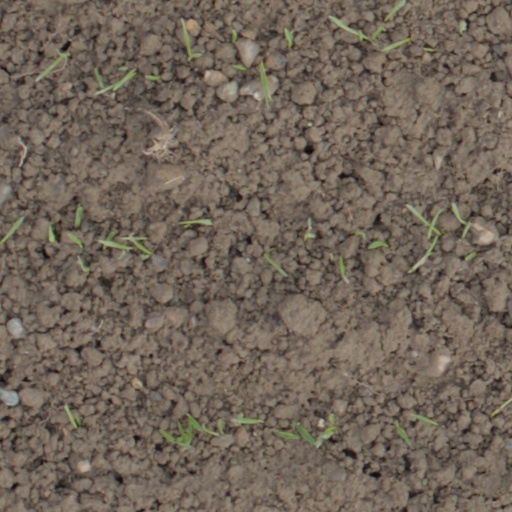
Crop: wheat